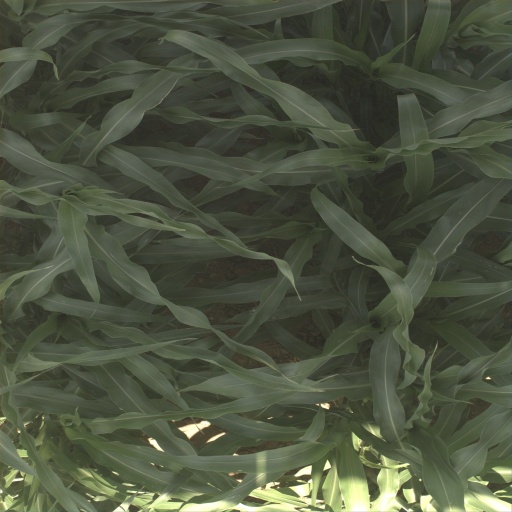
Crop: sorghum